Philosophy of education

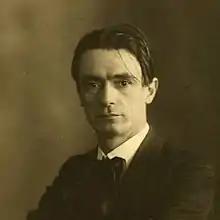
Rudolf Steiner

Jean-Jacques Rousseau, though he paid his respects to Plato's philosophy, rejected it as impractical due to the decayed state of society. Rousseau also had a different theory of human development; where Plato held that people are born with skills appropriate to different castes (though he did not regard these skills as being inherited), Rousseau held that there was one developmental process common to all humans. This was an intrinsic, natural process, of which the primary behavioral manifestation was curiosity. This differed from Locke's 'tabula rasa' in that it was an active process deriving from the child's nature, which drove the child to learn and adapt to its surroundings.